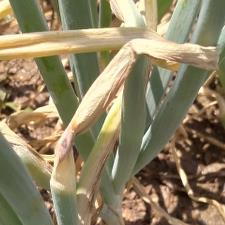
Crop: Onion
Condition: alternaria-d